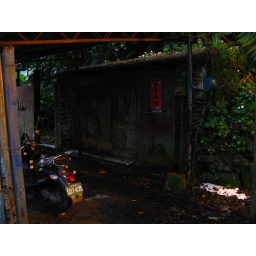
an old stone house with a brand new motobike in front of it. how strange !!